Koby Altman

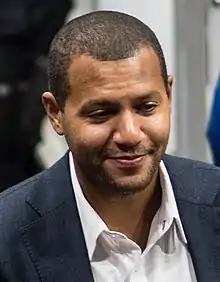
Altman in 2018

Koby Altman (born September 16, 1982) is an American basketball executive who currently serves as the President of Basketball Operations of the Cleveland Cavaliers of the National Basketball Association (NBA).